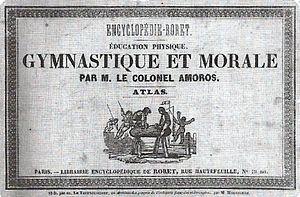
couverture originale d'un ouvrage de Francisco Amoros (décédé en 1848)
L'histoire du sport en France peut se découper dans le temps en séquences spécifiques relativement homogènes mais de durées très variables. Ses origines remontent pour beaucoup à la période gallo-romaine avant de revêtir des formes particulières au Moyen Âge puis de justifier un discours très construit lors de la Renaissance. Celui-ci ne se cristallise vraiment en France que dans la première partie du XIXᵉ siècle avec le développement de la gymnastique comme activité éducative et hygiénique. Ce n'est qu'à la fin de ce siècle que certains s'efforcent d'y associer la compétition sportive venue timidement d'outre-Manche comme activité de loisir de l'aristocratie. Ces pionniers doivent lutter contre le manque d'intérêt des pouvoirs publics et leurs dissensions internes entre les tenants du modèle anglo-saxon et ceux des jeux traditionnels français.
Don Francisco Amorós y Ondeano, marquis de Sotelo, né le 19 février 1770 à Valence et mort le 8 août 1848 à Paris est un colonel espagnol qui a contribué à l'introduction de la gymnastique en France. Après avoir servi dans les armées espagnoles, il est chargé en 1807 de l'éducation de l'enfant don François de Paula. Lors de l'invasion française en 1808 il prend le parti de Joseph Bonaparte. Au retour de Ferdinand VII au pouvoir en 1813, il s'expatrie en France où il est naturalisé en 1816. Le 1ᵉʳ janvier 1818, il ouvre grâce à une souscription municipale le premier établissement public français d'éducation physique destiné aux enfants des écoles : le gymnase de l’Institution Durdan situé 9, rue d'Orléans dans le 5ᵉ arrondissement de Paris. Il meurt le 8 août 1848. Inhumé au cimetière du Montparnasse, il est considéré comme l'un des « pères de la gymnastique française ».